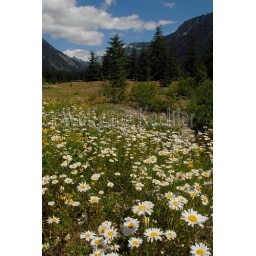
Usa, washington state, cascade mountains near snoqualmie pass, mt. Baker-snoqualmie national forest, gold creek recreation area, daisy flowers